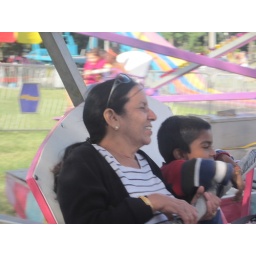
nani and arjun - flying in the sky